Holly Willoughby

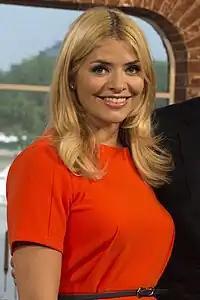
Willoughby on the set of "This Morning" in 2013, a programme she co-presented between 2009 and 2023

Willoughby began co-presenting ITV's "This Morning" with Schofield in September 2009 until his departure in May 2023, replacing Fern Britton. Willoughby presented the programme from Monday to Thursday mornings until her departure in October 2023. She and Schofield had a close friendship, with Schofield describing her as "the sister he never had", and they presented the programme together from Monday to Thursday mornings until Schofield's departure in May 2023 and Willoughby's departure four months later in October 2023.